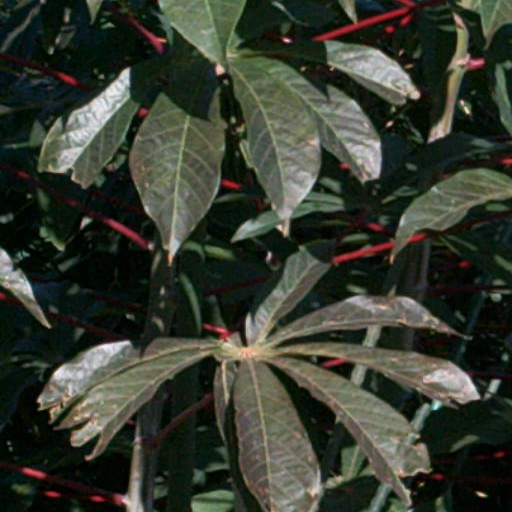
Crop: cassava